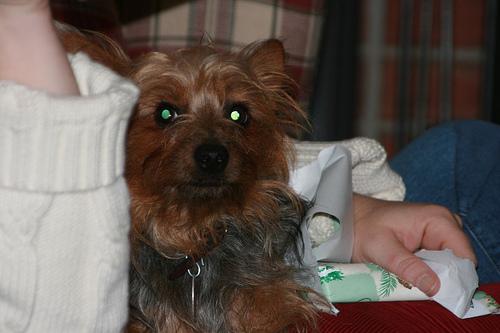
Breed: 231-n000081-silky_terrier